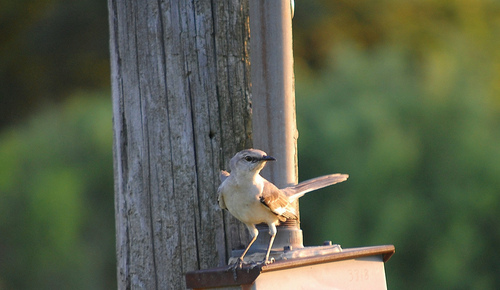
beautiful white and brown bird with a black beaksmall bird with a white belly small black beak with brown tarsus and small feet.
small bird that stands up slightly tall that has white chest and grey wings.
this is a white bird with a brown wing and a small black beak.
this bird is white and brown in color with a black beak, and white eye rings.
this bird is white with brown and has a very short beak.
this bird is white and brown in color, with a black beak.
this bird has wings that are brown and has a white belly
this bird is white and brown in color, with a black beak.
a white and tan bird with a long black beak, long legs, and a long tail feather.
Species: Mockingbird